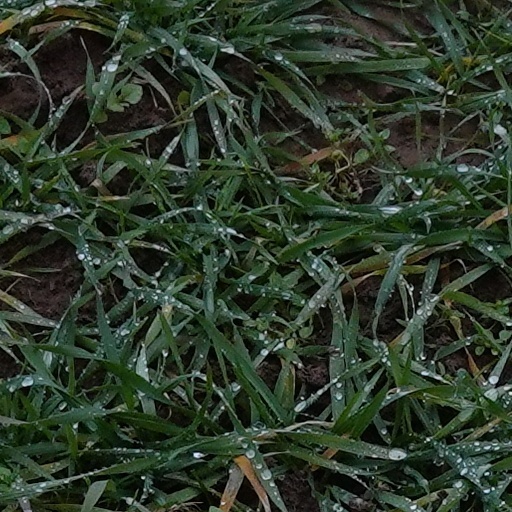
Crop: wheat